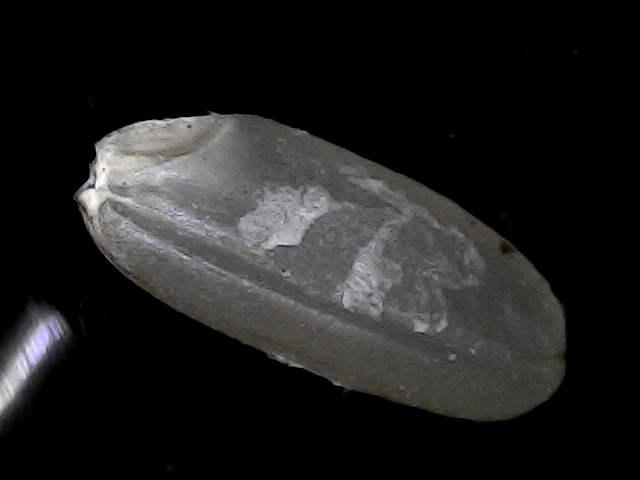
Rice variety: BD52